State Route 71 (New York–Massachusetts)

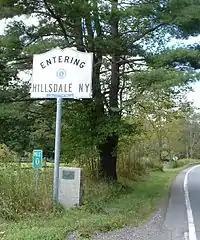
Route 71 westbound entering Hillsdale, New York. A marker for the Henry Knox Trail is located at the base of the town line sign.

In mid-1928, the state of New York awarded a contract worth $139,262 (equivalent to $ in ) to improve the New York portion of the Green River–Great Barrington highway to state highway standards. Work on the highway was completed by the following year. At the state line, the road connected to an unimproved road leading southeast through North Egremont to Great Barrington. The state of Massachusetts had planned to reconstruct the road after work on its continuation into New York was completed; however, the New York state line–Great Barrington highway remained unimproved through the end of the decade. In the 1930 renumbering of state highways in New York, the section of the Green River–Great Barrington highway in New York was designated as NY 71. Its Massachusetts continuation became Route 69 ; it was subsequently renumbered in 1939 to Route 71 to match the New York designation.